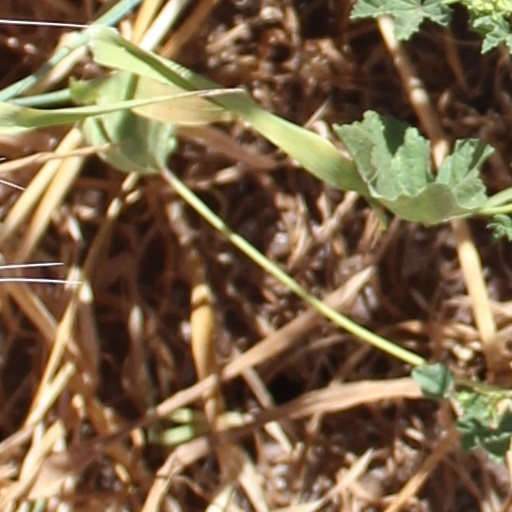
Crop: wheat